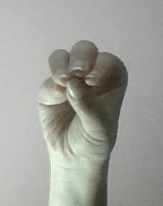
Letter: ha